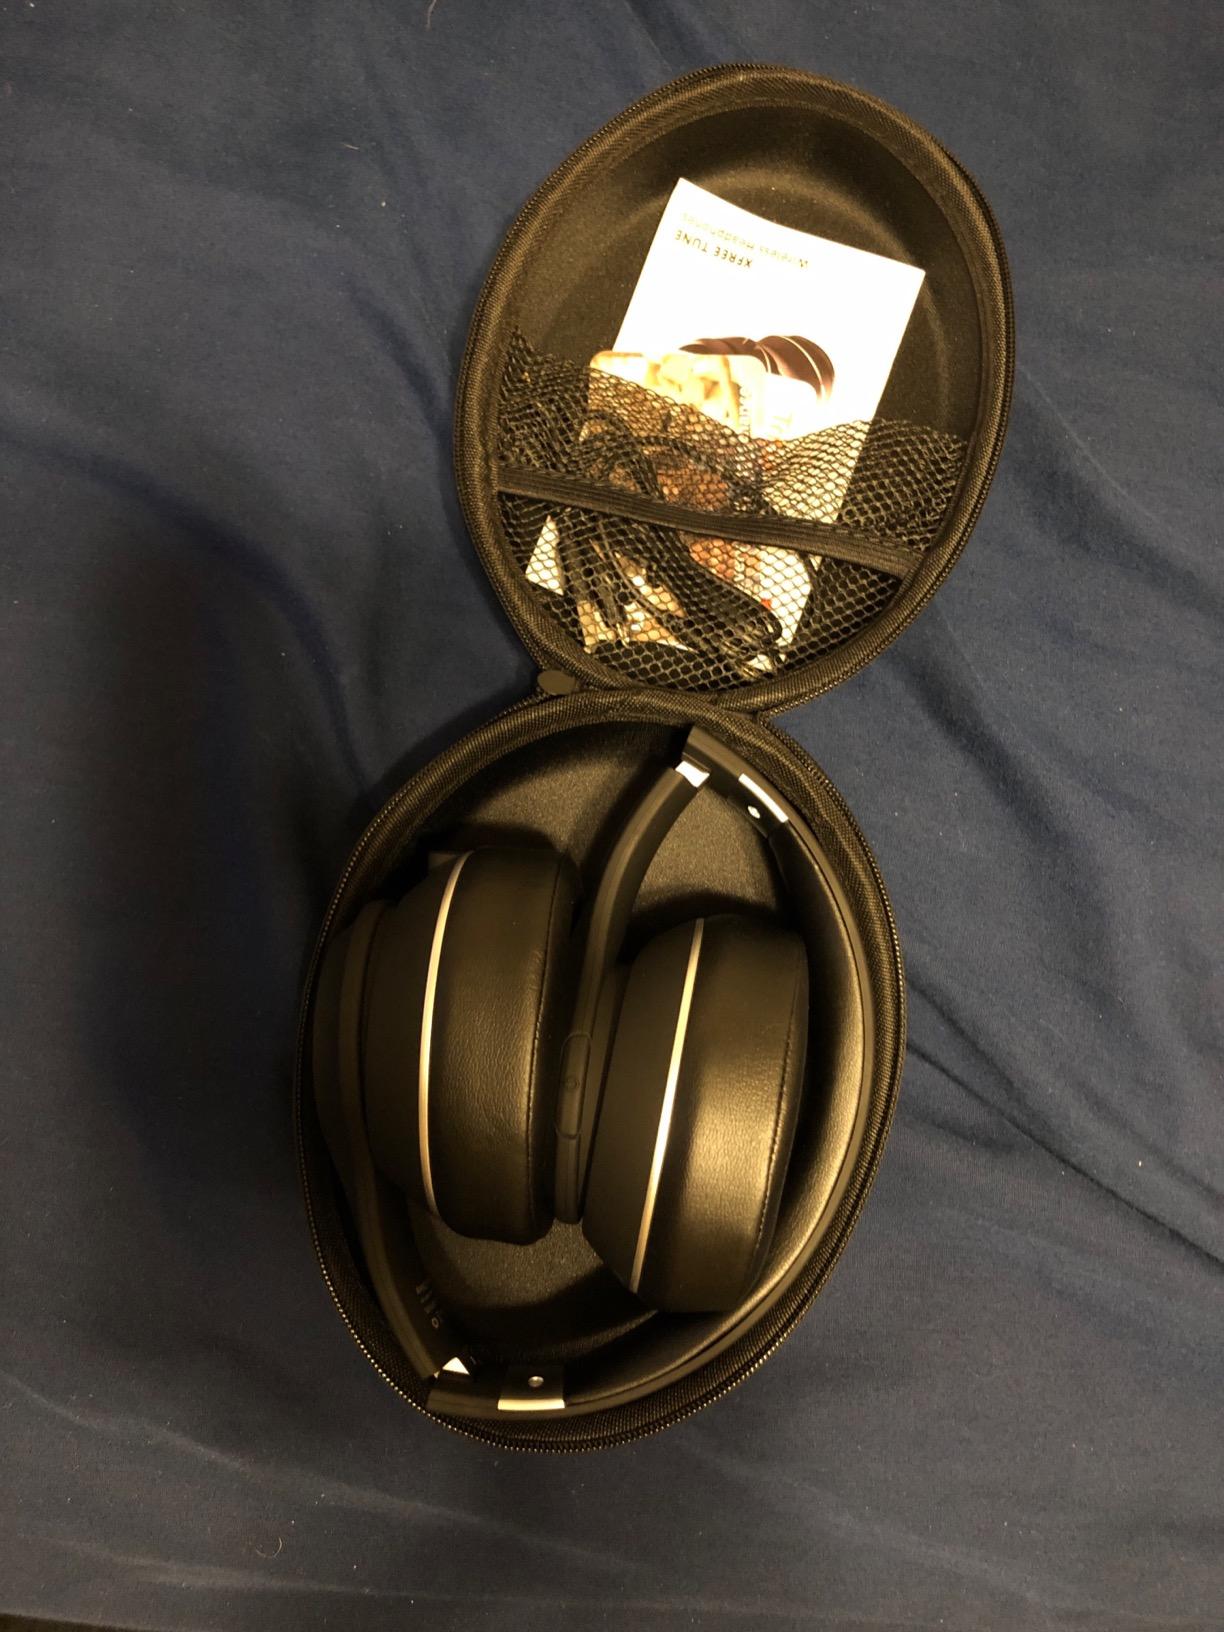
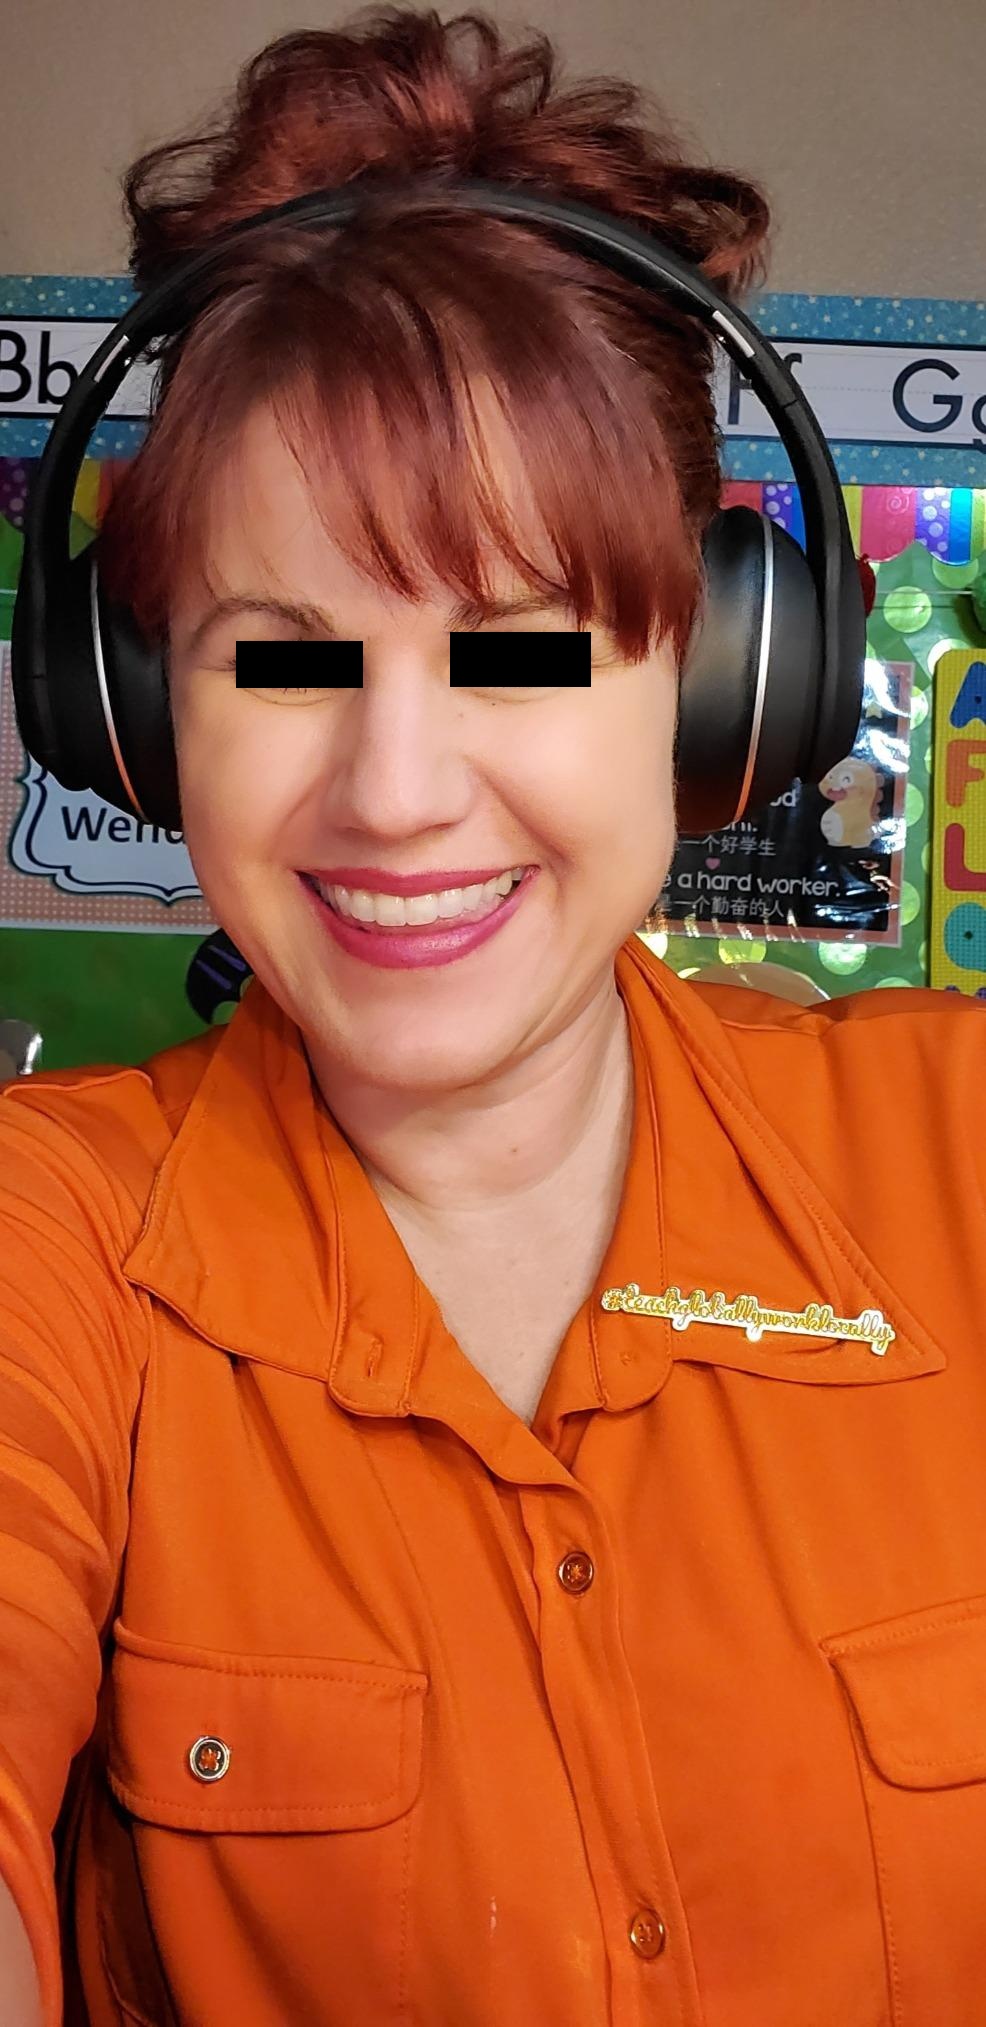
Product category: headphones
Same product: yes